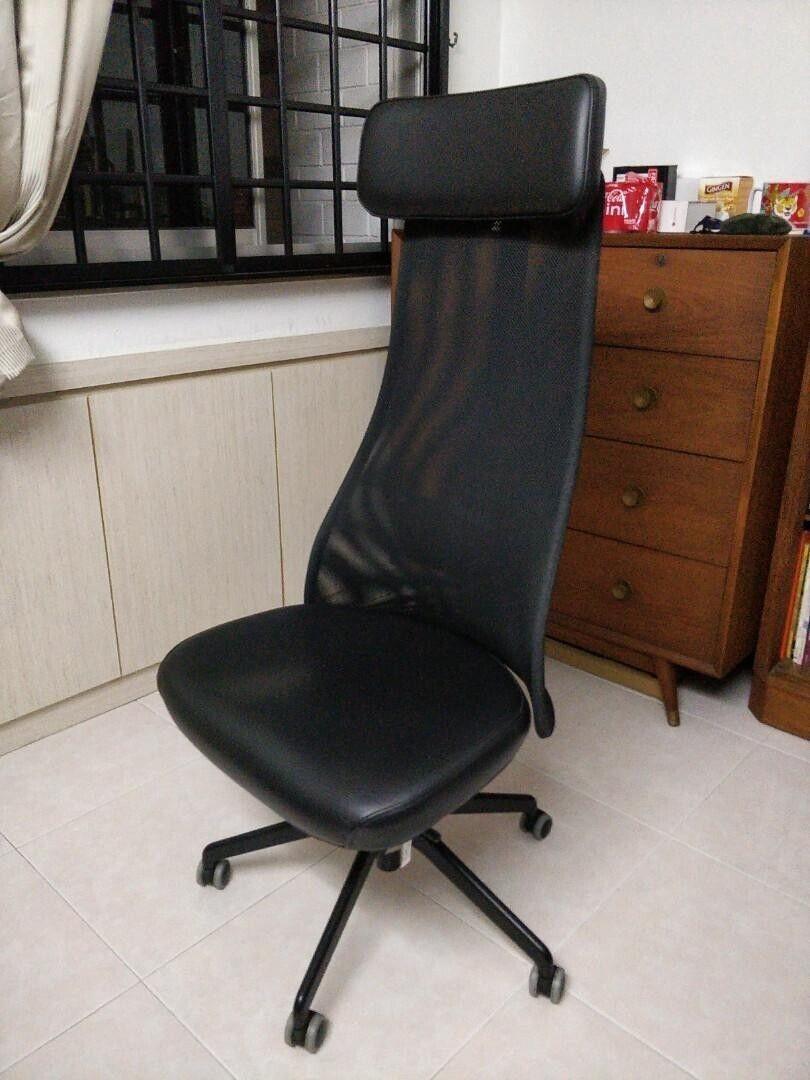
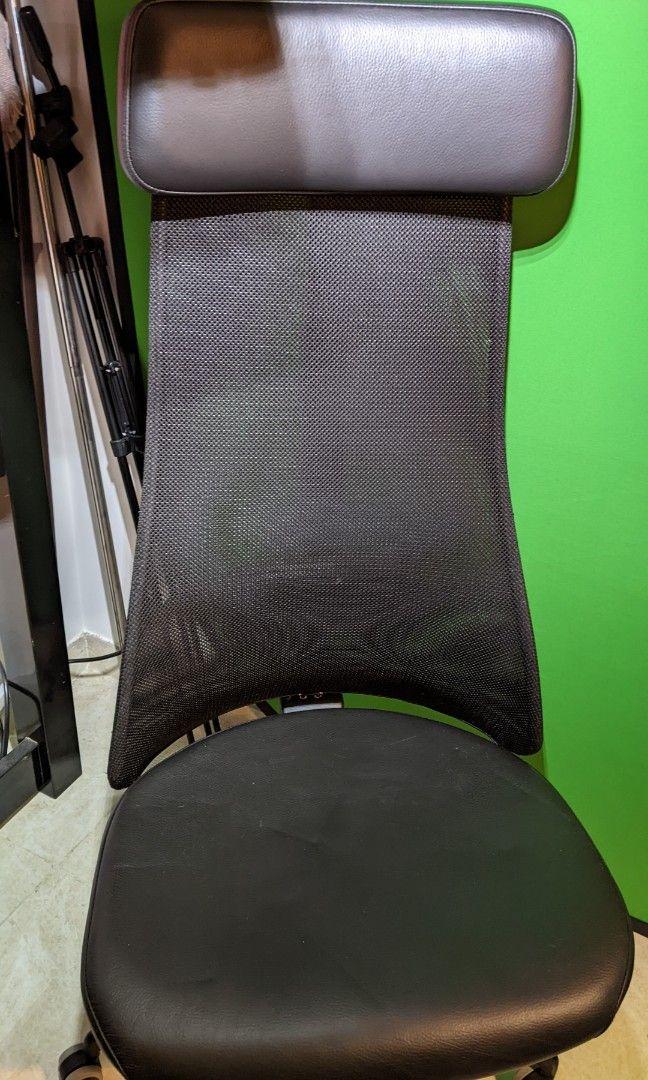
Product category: items_chair
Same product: yes